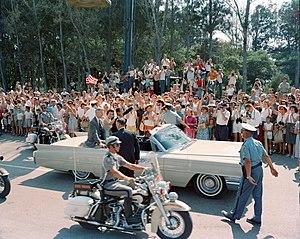
Leroy Gordon Cooper Jr., dit Gordon Cooper et surnommé Gordo, né le 6 mars 1927 à Shawnee et mort le 4 octobre 2004 à Ventura, est un ingénieur aérospatial américain, un pilote d'essai, un pilote de l'armée de l'air des États-Unis et le plus jeune des sept astronautes du programme Mercury qui inaugure les vols spatiaux avec équipage aux États-Unis.